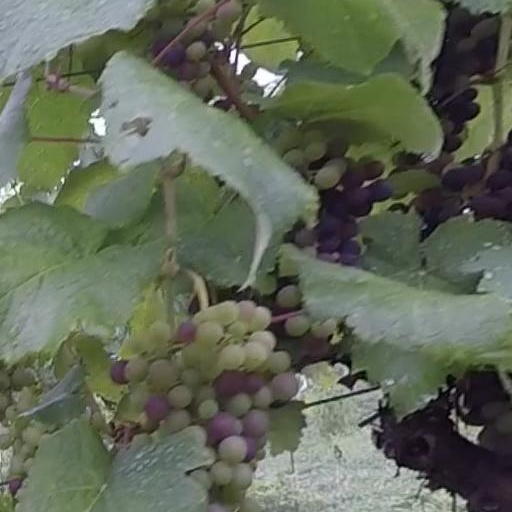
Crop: grape